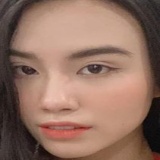
diễn viên Linh Miu